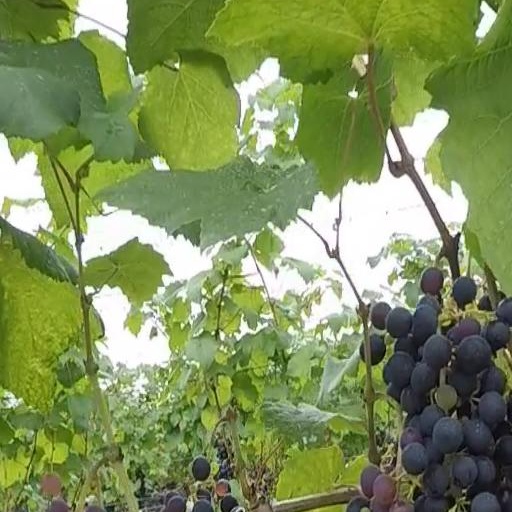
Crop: grape